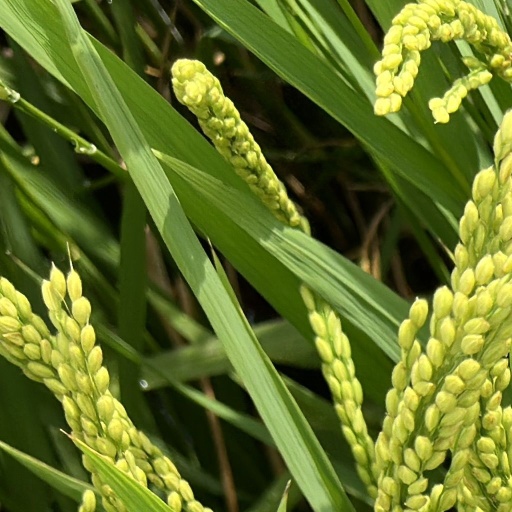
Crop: rice